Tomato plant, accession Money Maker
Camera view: horizontal (90 deg, fisheye); turntable rotation: 330 degrees
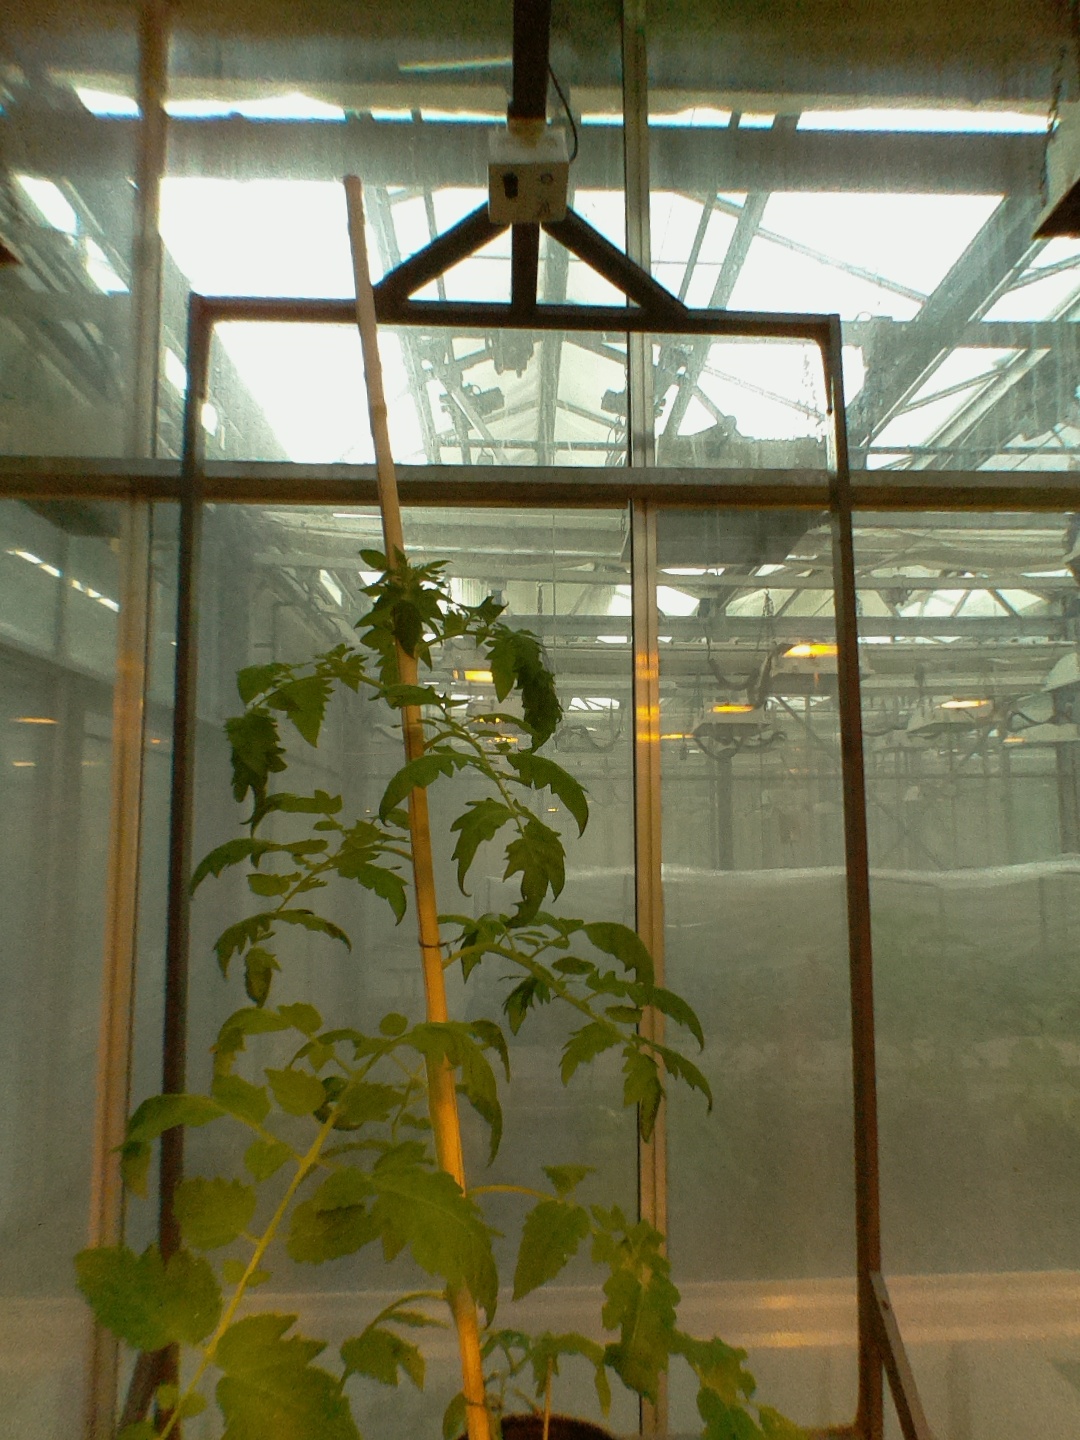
BBCH growth stage 61: 10%-20% of flowers open